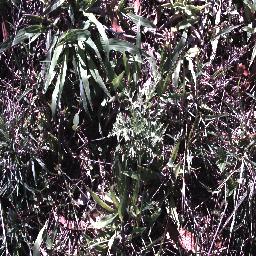
Label: parthenium